Firefly (G.I. Joe)

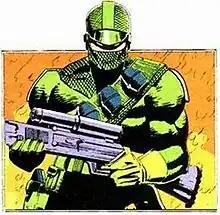
Firefly in his second costume from "G.I. Joe: A Real American Hero".

The Soft Master arrived in Springfield, tracking down his brother's killer. Firefly and Scrap-Iron chased down the Soft Master launching two missiles at him. They killed not only the Soft Master but also Candy, G.I. Joe agent Ripcord's girlfriend. Billy lost an eye and a leg. Ripcord was captured soon afterwards, but not before he transmitted the location of Springfield back to G.I. Joe HQ. Firefly was one of the last Cobra agents to leave Springfield. Firefly took more jobs from Cobra, fighting the October Guard in Afghanistan and fighting the G.I. Joe Team in the Baltic Sea and atop a glacier. He also tried to steal the Vector Jet from the Joes, but was stopped by Maverick. He also fought to secure a man made island near Cobra Island, but the unstable island soon sank just before the G.I. Joe Team could force the Cobra forces off the island. Dr. Mindbender took the blame for the failure in exchange for Firefly saving him. Firefly then attempted to steal top secret computer disks from the U.S. Government. He was stopped by the original G.I. Joe, General Joseph Colton.